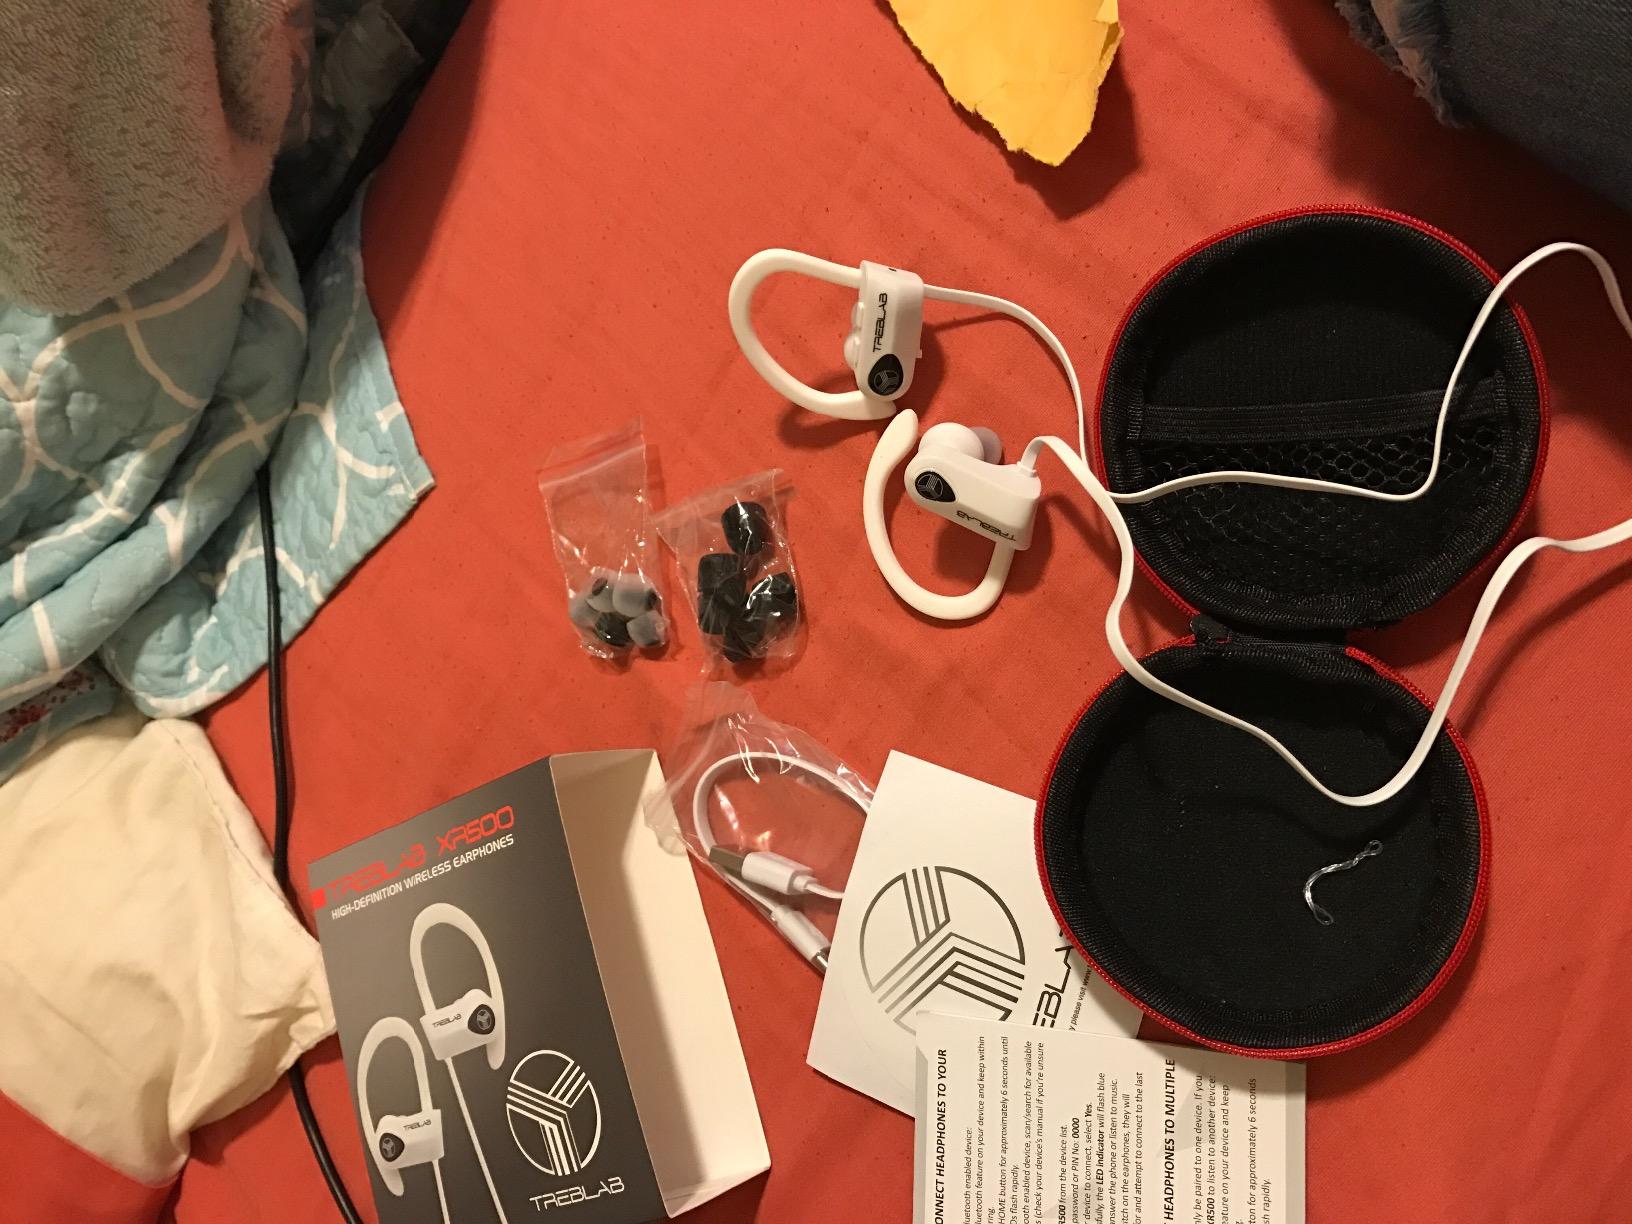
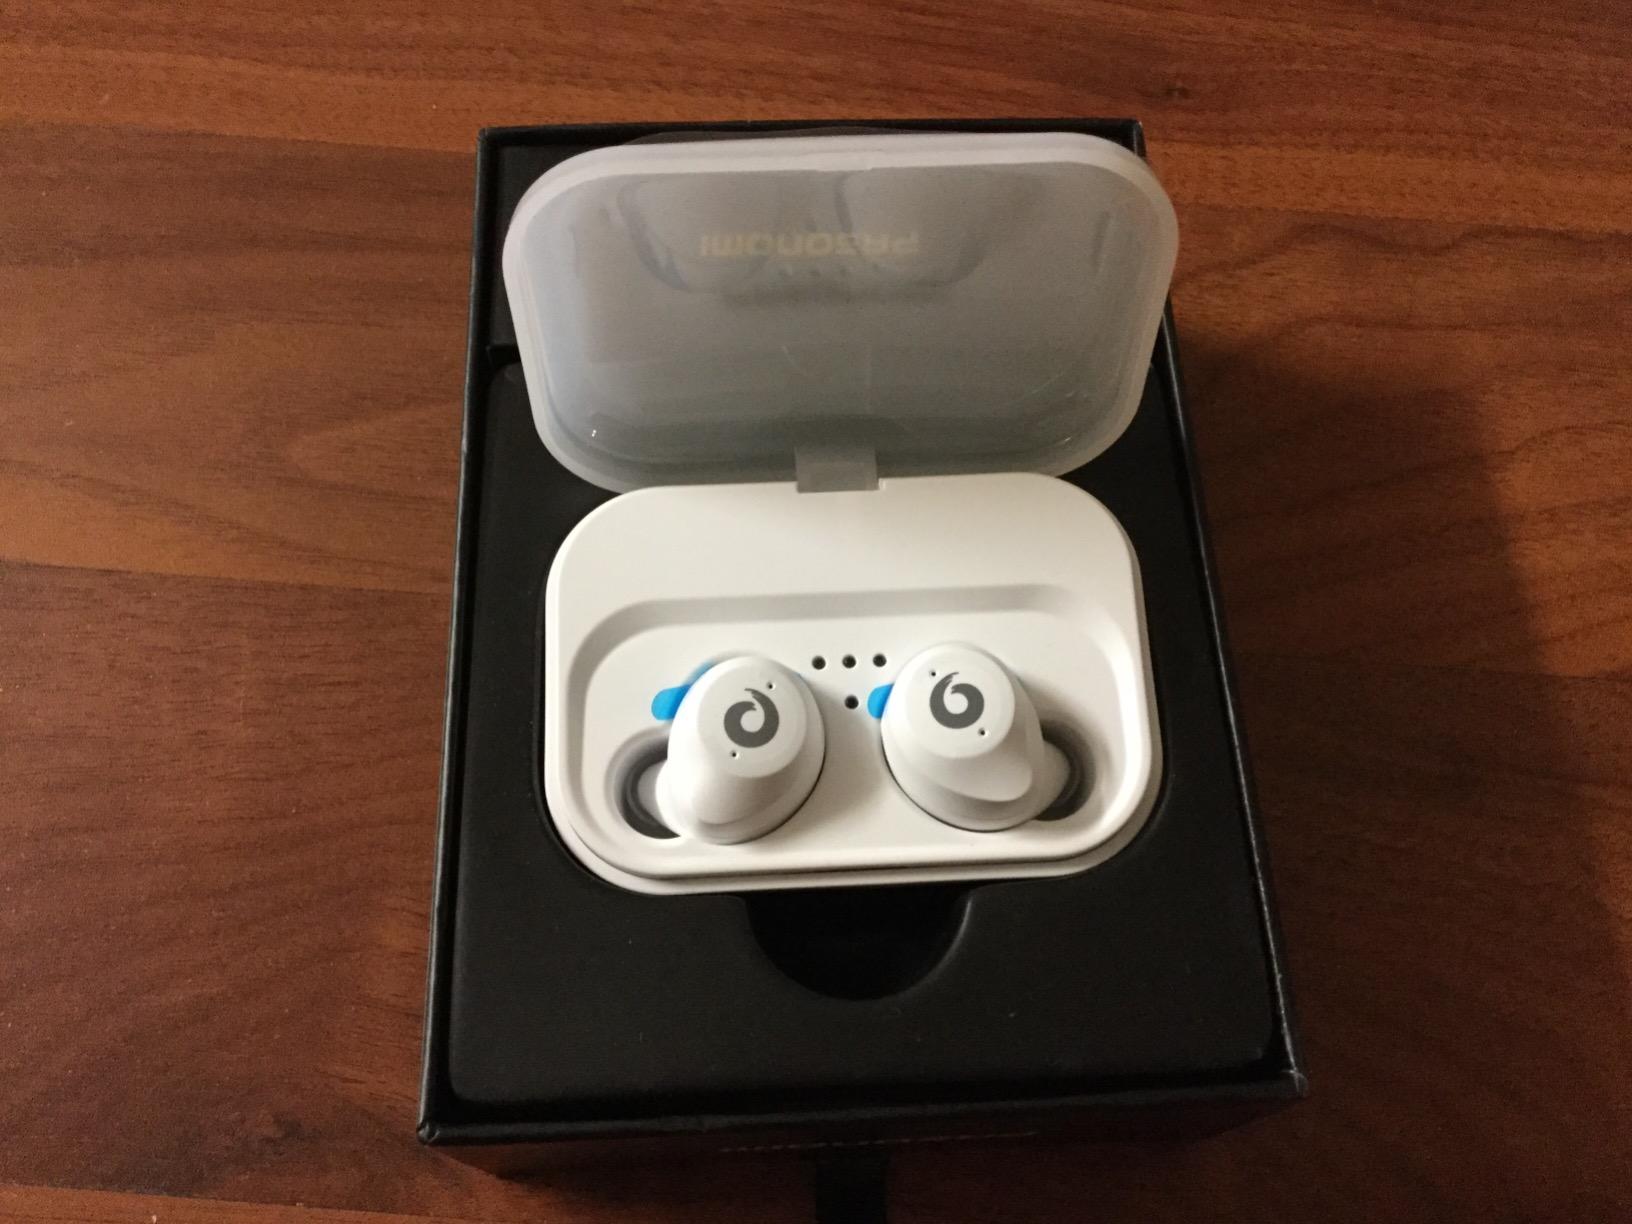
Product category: earbuds
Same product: no